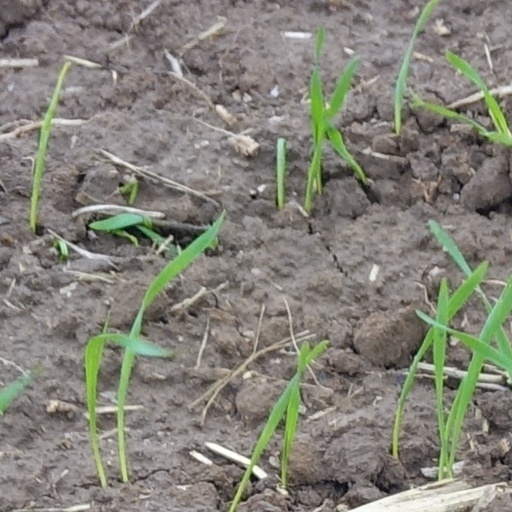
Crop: wheat